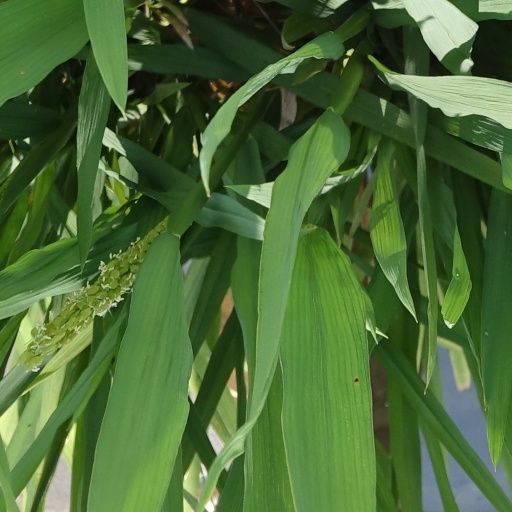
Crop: rice